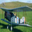
Label: airplane